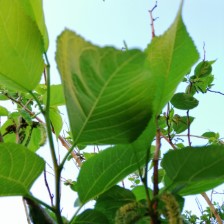
Variety: TaiwanMeacho